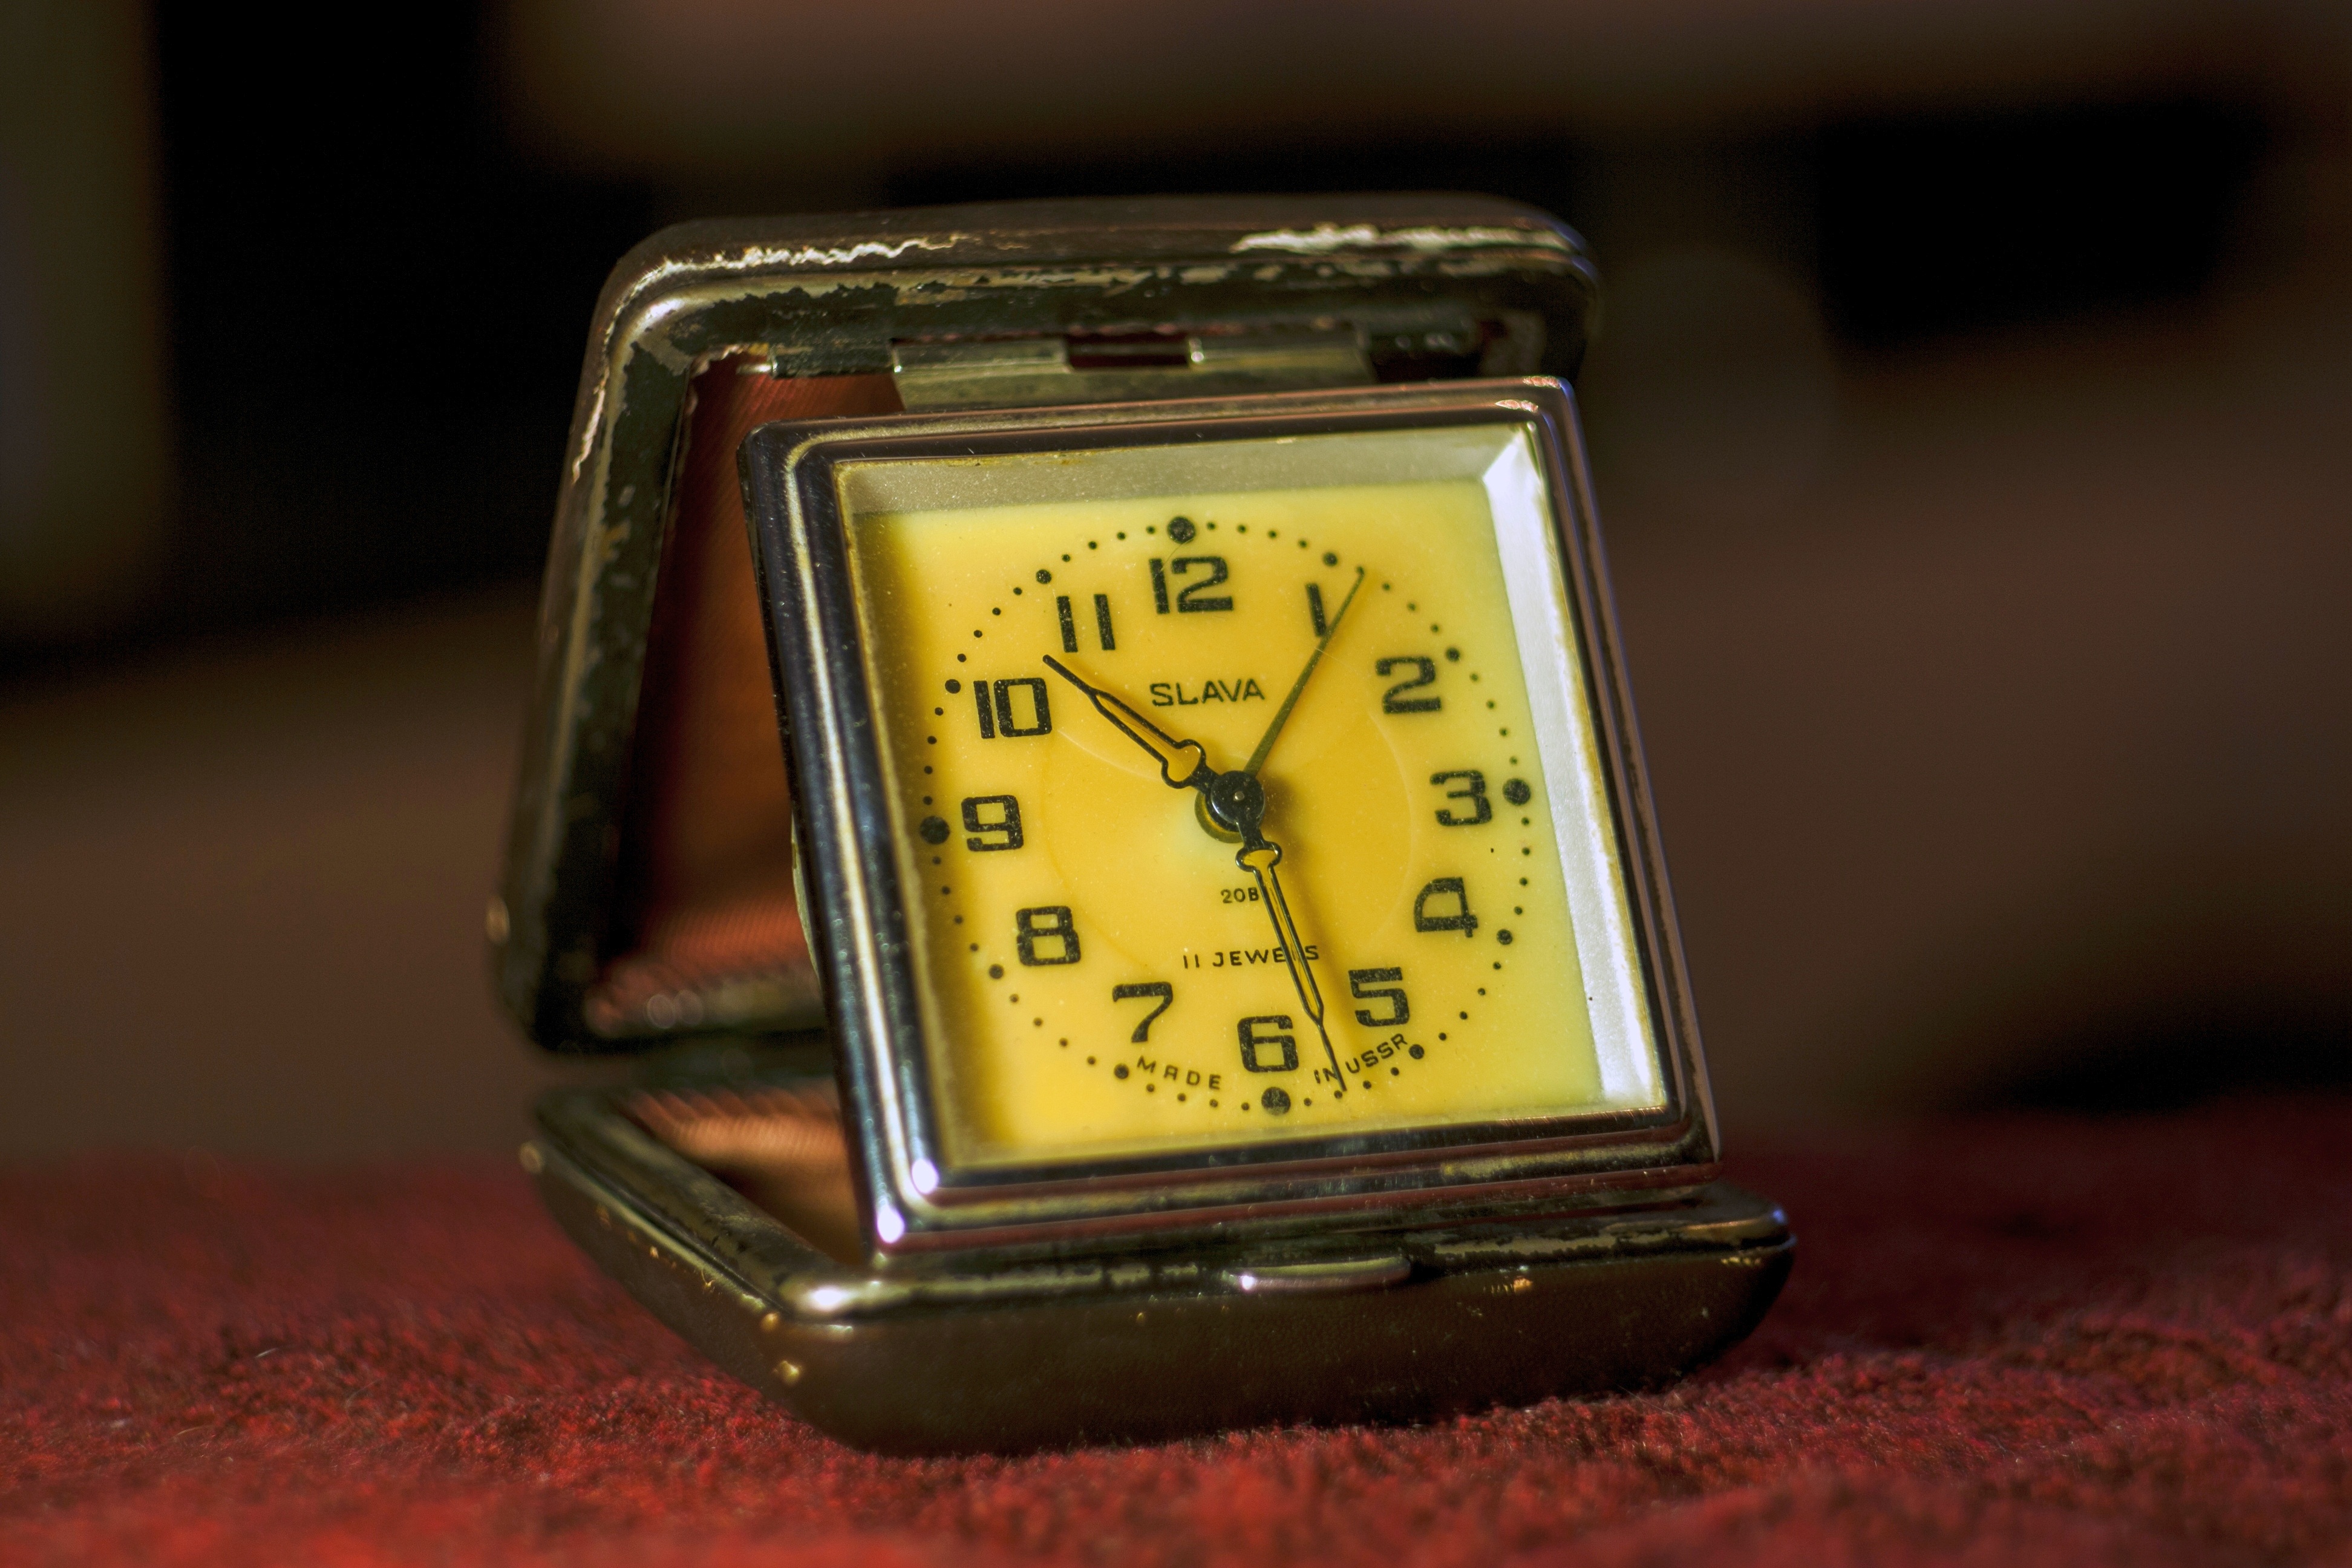
watch, hand, retro, clock, alarm clock, yellow, the ussr, fame